Minnesota Golden Gophers men's basketball

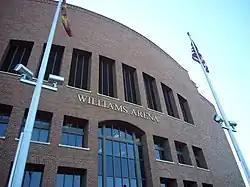
The Golden Gophers have played home games in Williams Arena since 1928.

In 1959, John Kundla stayed behind in Minneapolis as the Lakers prepared to leave town and succeeded O. B. Cowles as head coach of the Golden Gophers. Kundla remained head coach until 1968. In 1963, he broke the color barrier in the Minnesota program and recruited three African-American players to come to the school. One of these first three players was Lou Hudson, who played in the NBA and was the first Gopher to have his number retired by the school. The other two players recruited by Kundla, Archie Clark and Don Yates, also were both drafted by NBA teams. That trio helped the Gophers to a third place Big Ten finish in 1963–64 and a second-place finish in 1964–65, but those were the high points for Kundla's collegiate career. Kundla's personal assessment of his Gophers career was that his personal weaknesses in recruiting were marring the team by the end of his tenure.